Coupeville grain wharf

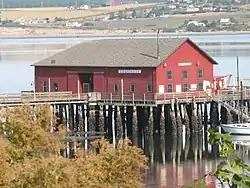
Coupeville grain wharf in 2008

The Coupeville grain wharf is a wharf built in 1905 in Coupeville, Washington. It was formerly used for exporting grain produced on Whidbey Island. It is a contributing property to the Central Whidbey Island Historic District, registered on the National Register of Historic Places in 1973.